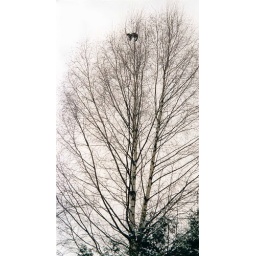
cat in tree